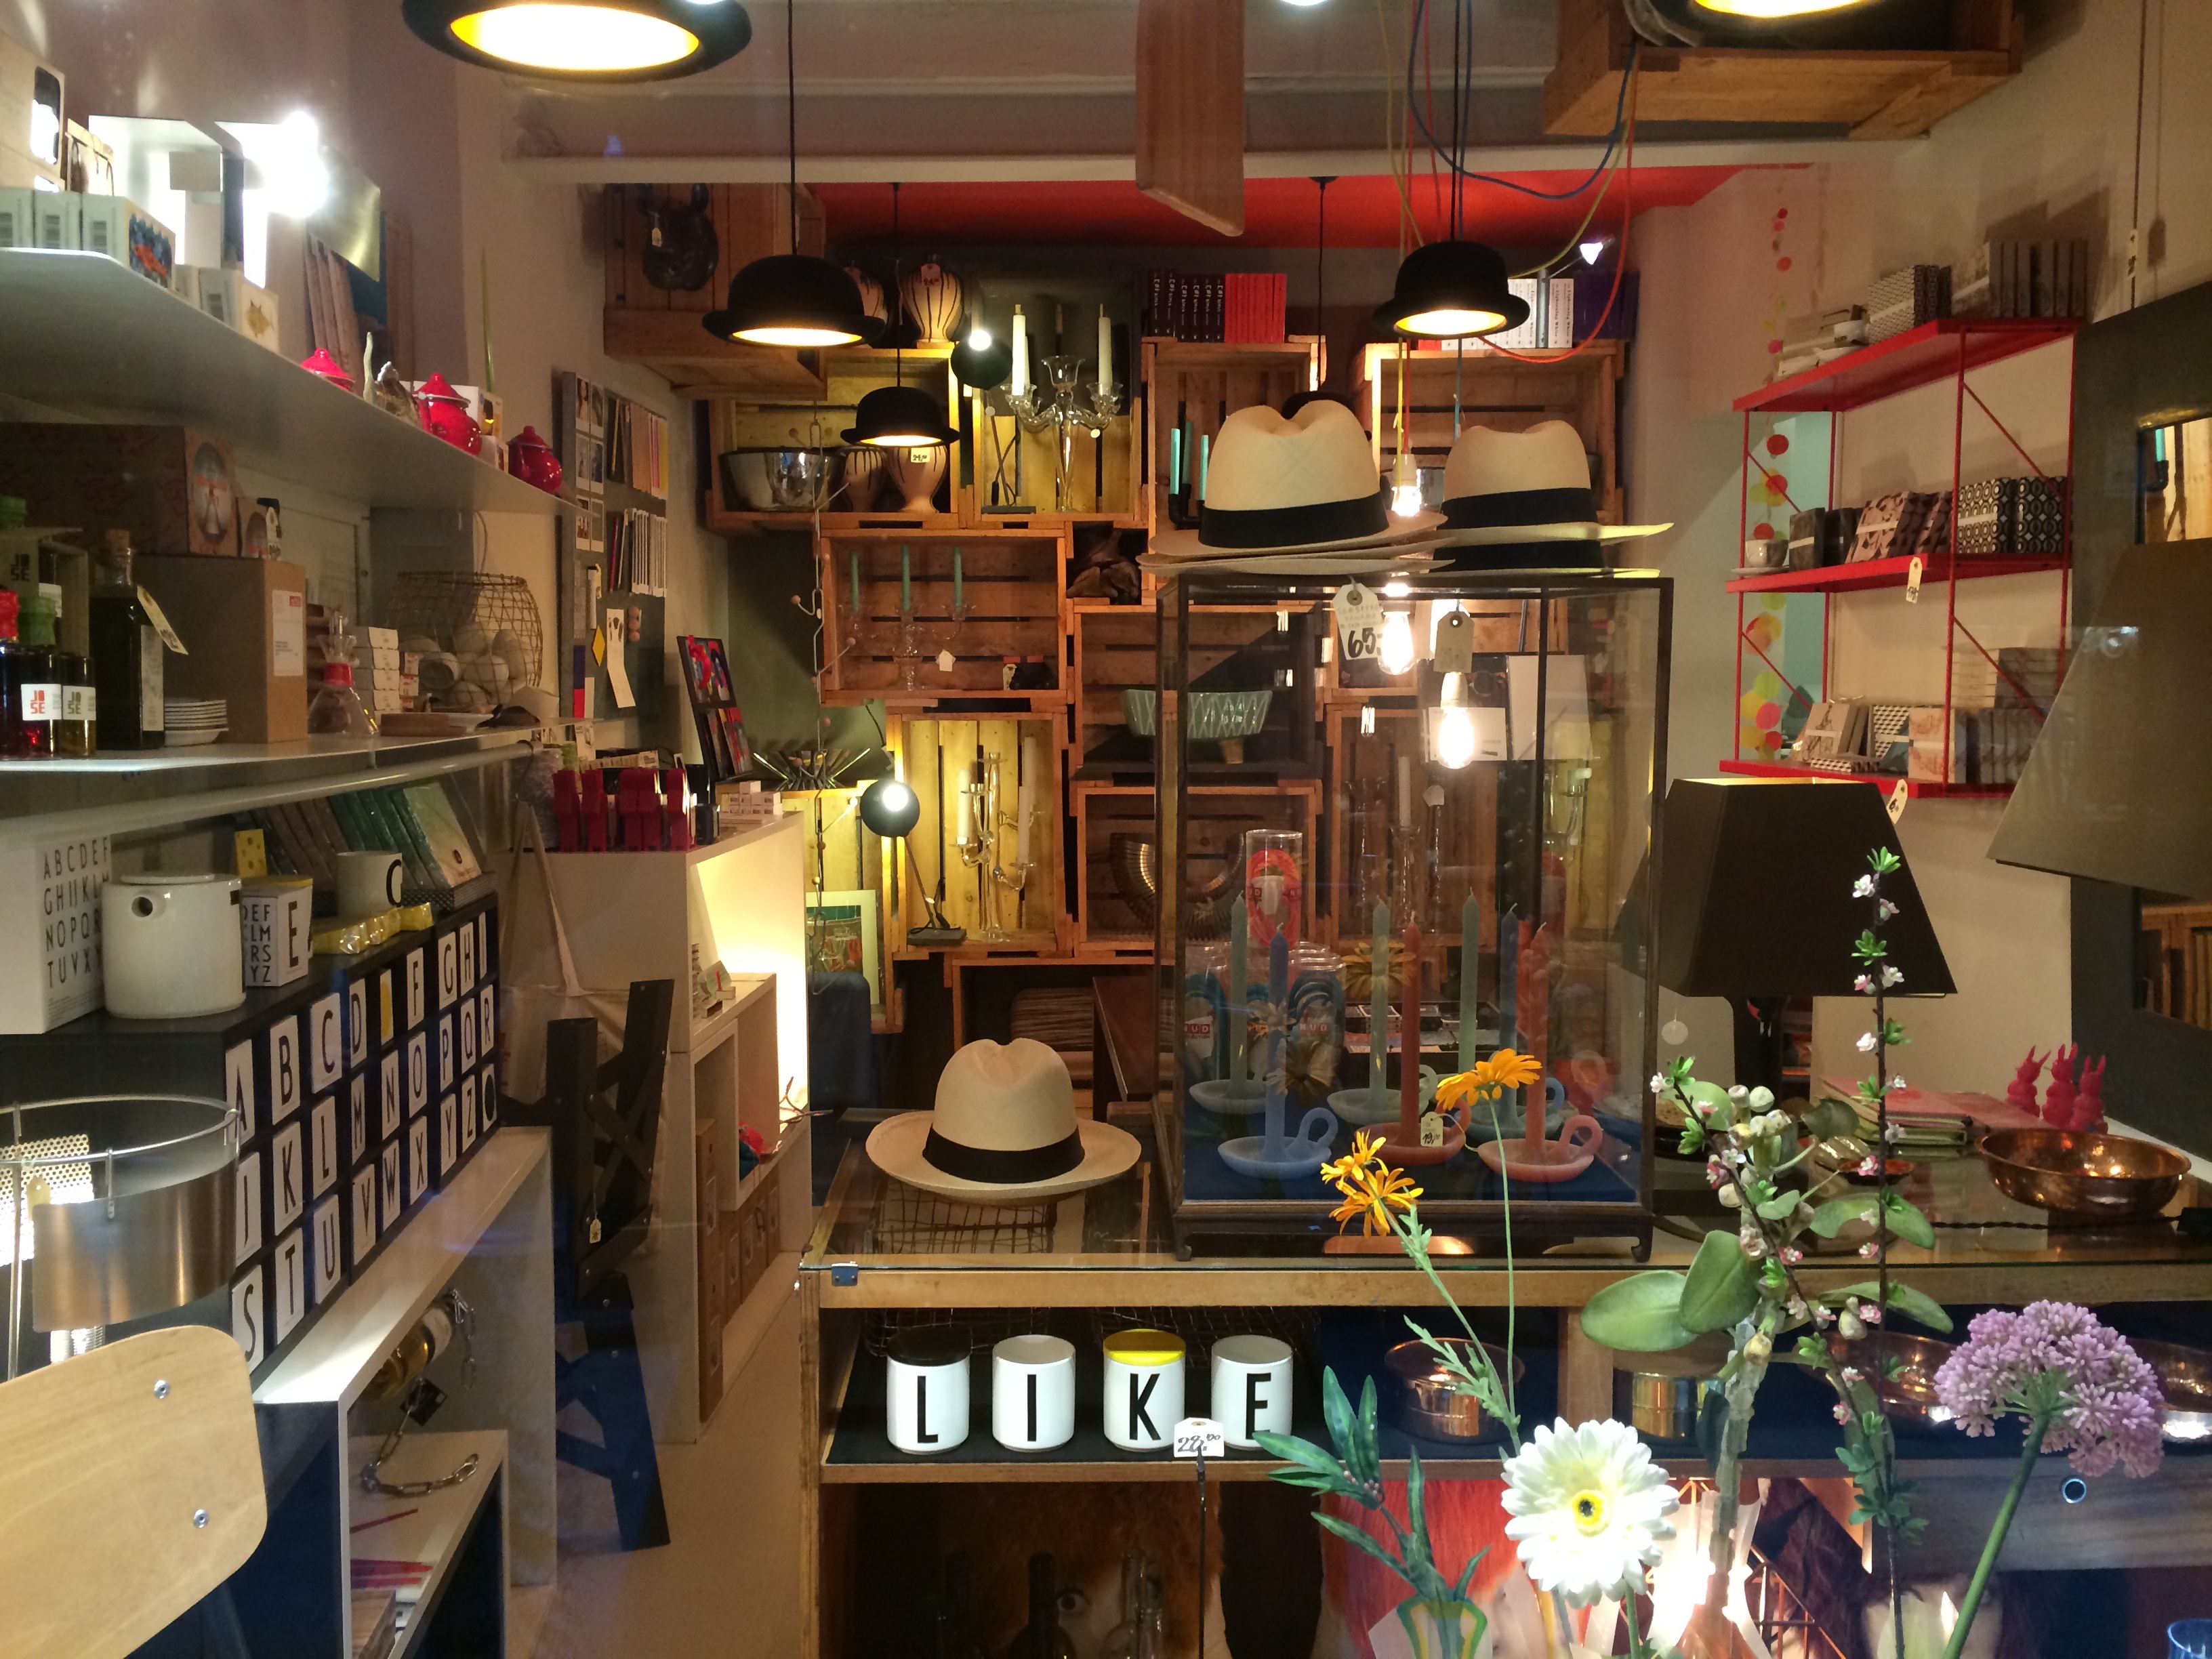
light, restaurant, hat, furniture, candle, interior design, boutique, exposure, showcase, wax